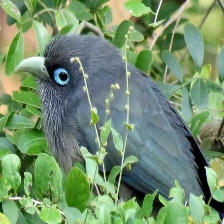
Species: BLUE MALKOHA
Scientific name: CEUTHMOCHARES AEREUS